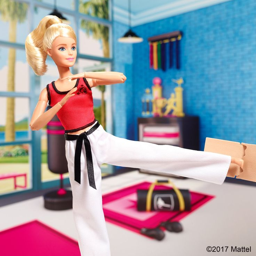
the doll is articulated for flexibility & big ranges of movement !